Mieruko-chan

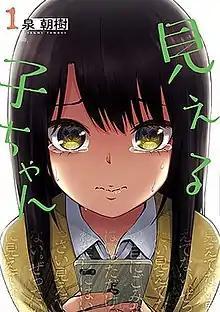
Cover of the first "tankōbon" volume, featuring Miko Yotsuya

is a Japanese manga series written and illustrated by Tomoki Izumi. It began serialization online via Kadokawa's "Web Comic Apanta" website in November 2018, with twelve "tankōbon" volumes released so far. The manga is licensed in North America by Yen Press. An anime television series adaptation by Passione aired from October to December 2021.